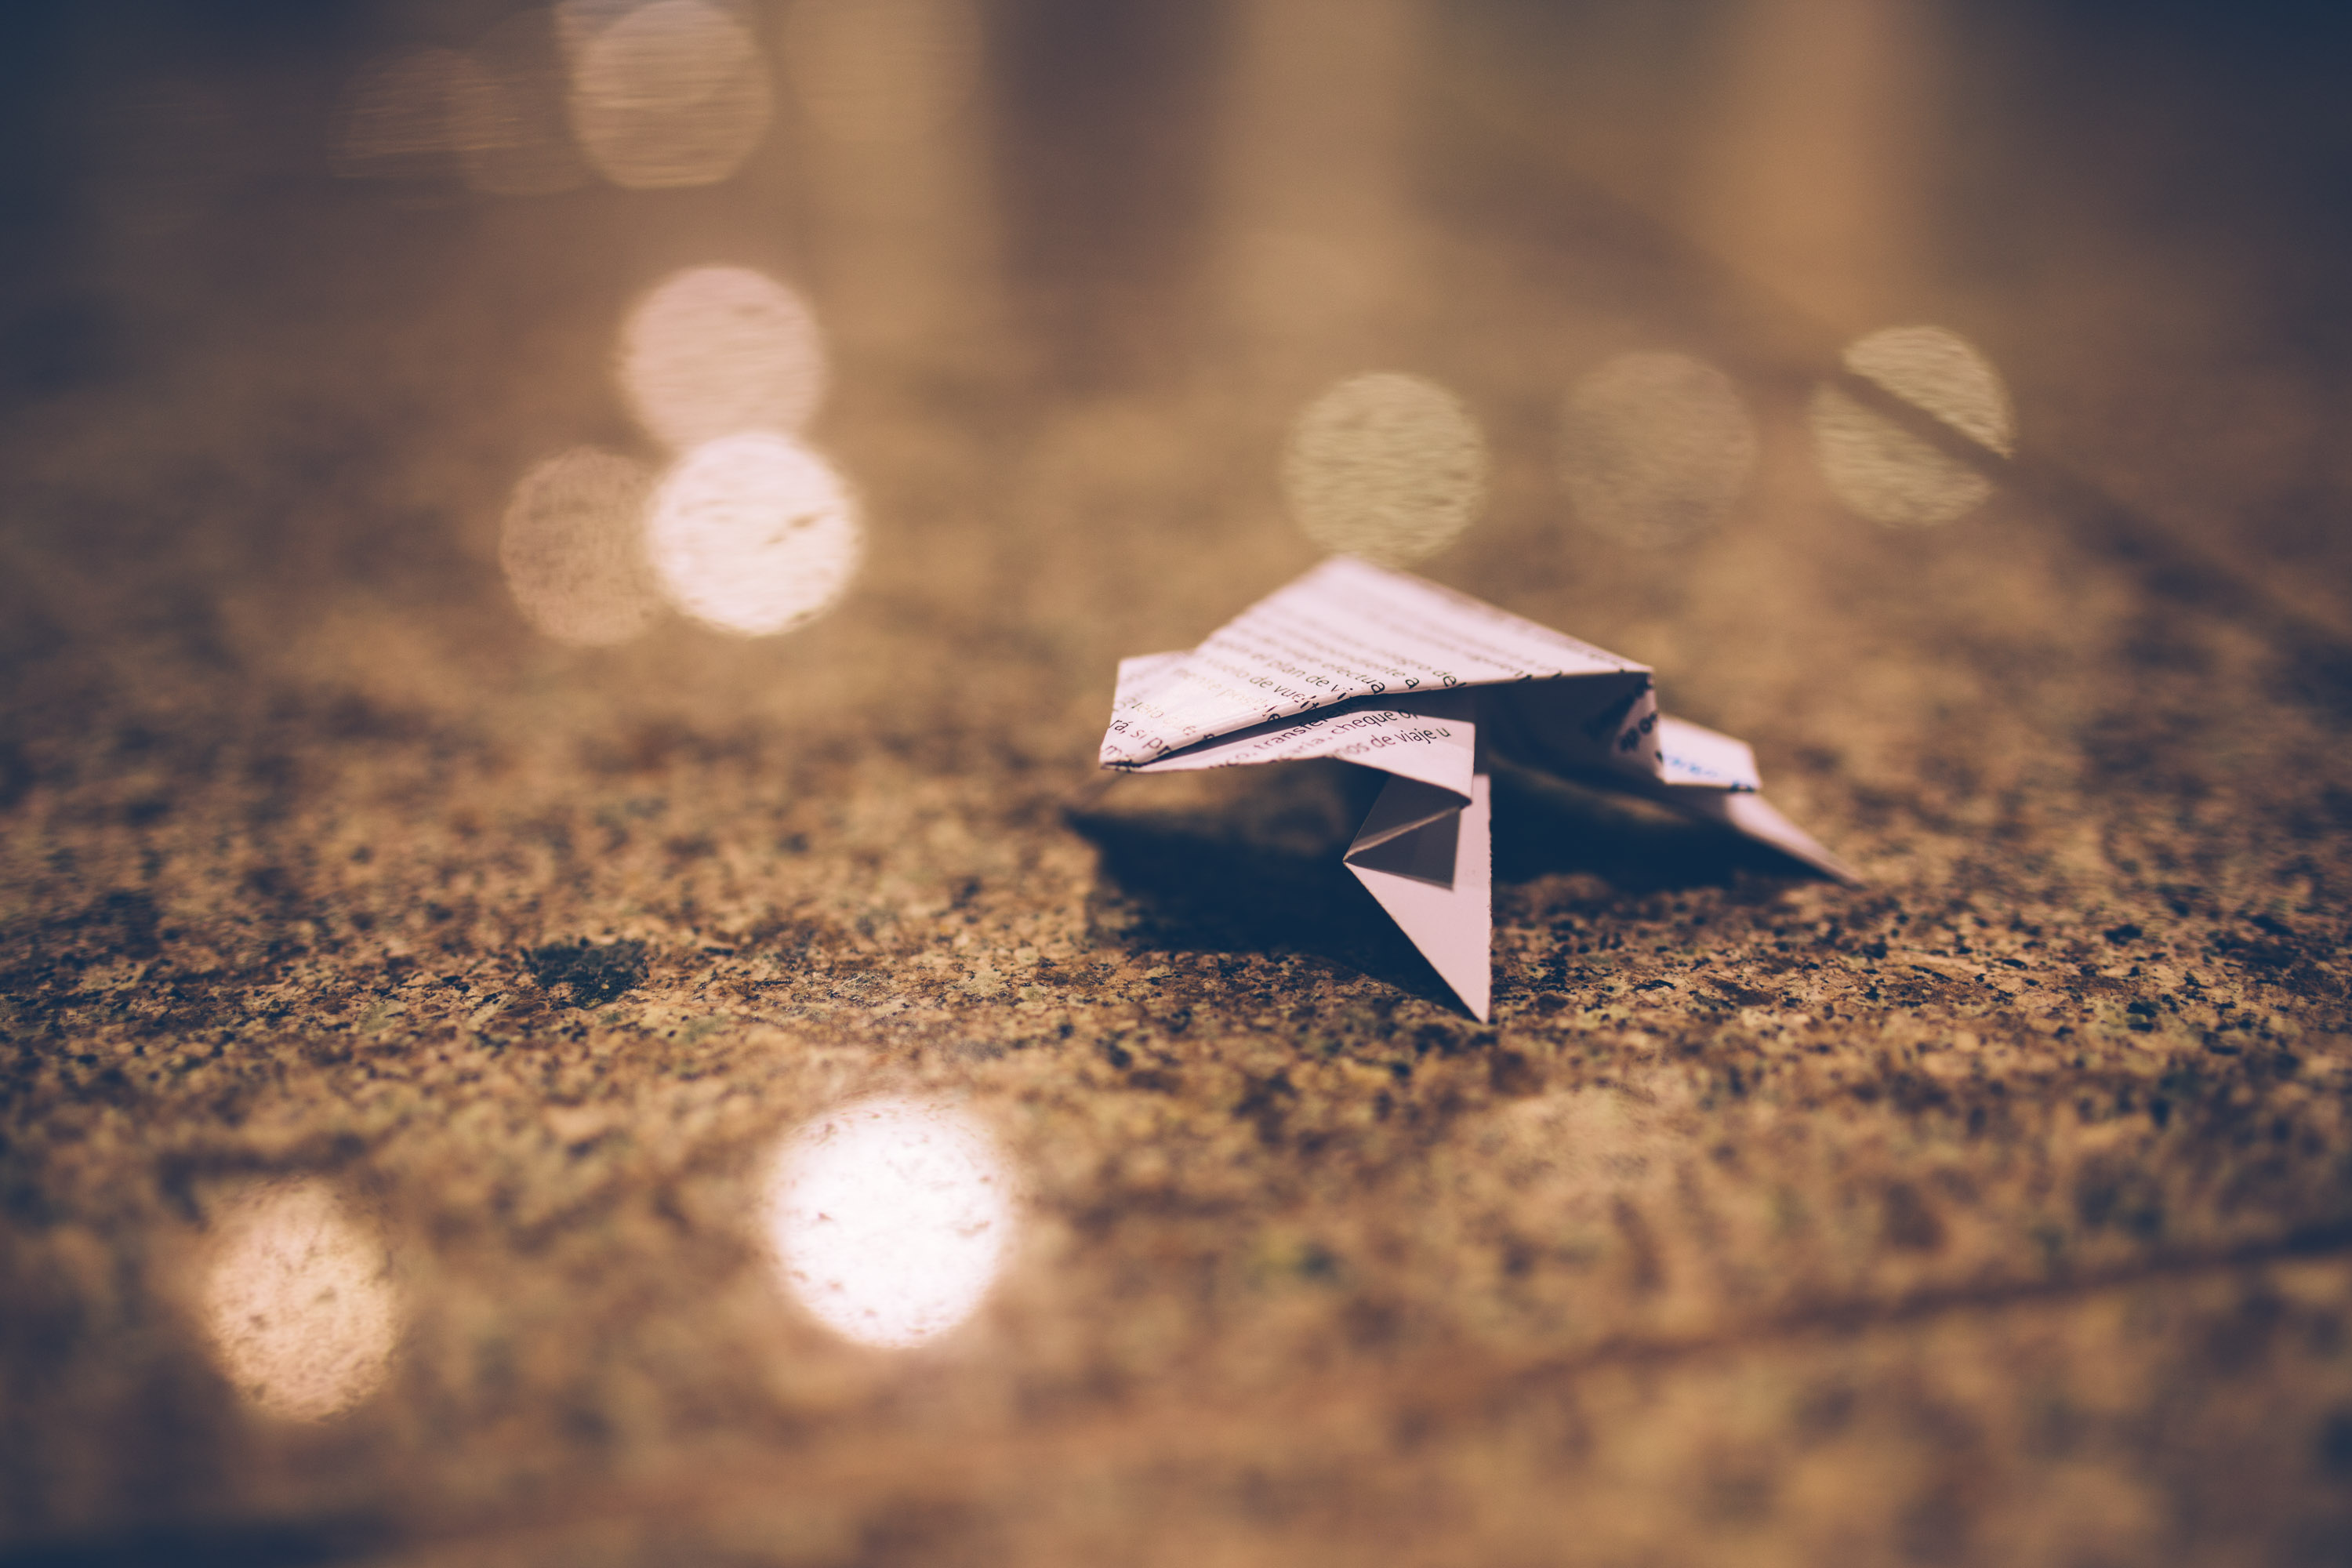
sky, cloud, leaf, origami, atmosphere, photography, sunlight, tree, stock photography, wood, plant, art, space, meteorological phenomenon